Cuisine of Basilicata

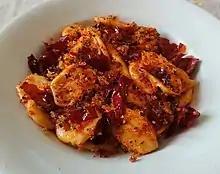
"Pasta con i peperoni cruschi"

The region is characterized by many small towns, villages and rural centers often separated by geographical barriers, therefore determining the necessity of cooking and eating what was produced on the spot, according to techniques developed on the spot. The most common recipes, passing from an area to another, from a village to another take on different connotations, and are made with different raw materials.